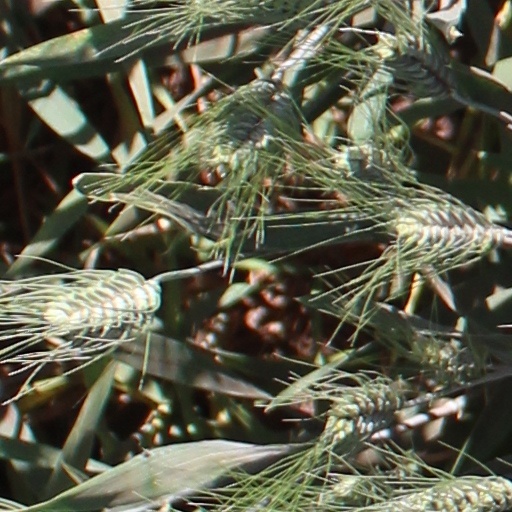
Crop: wheat